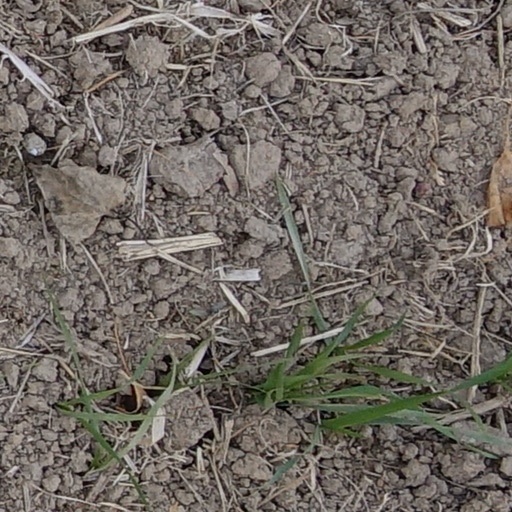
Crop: wheat